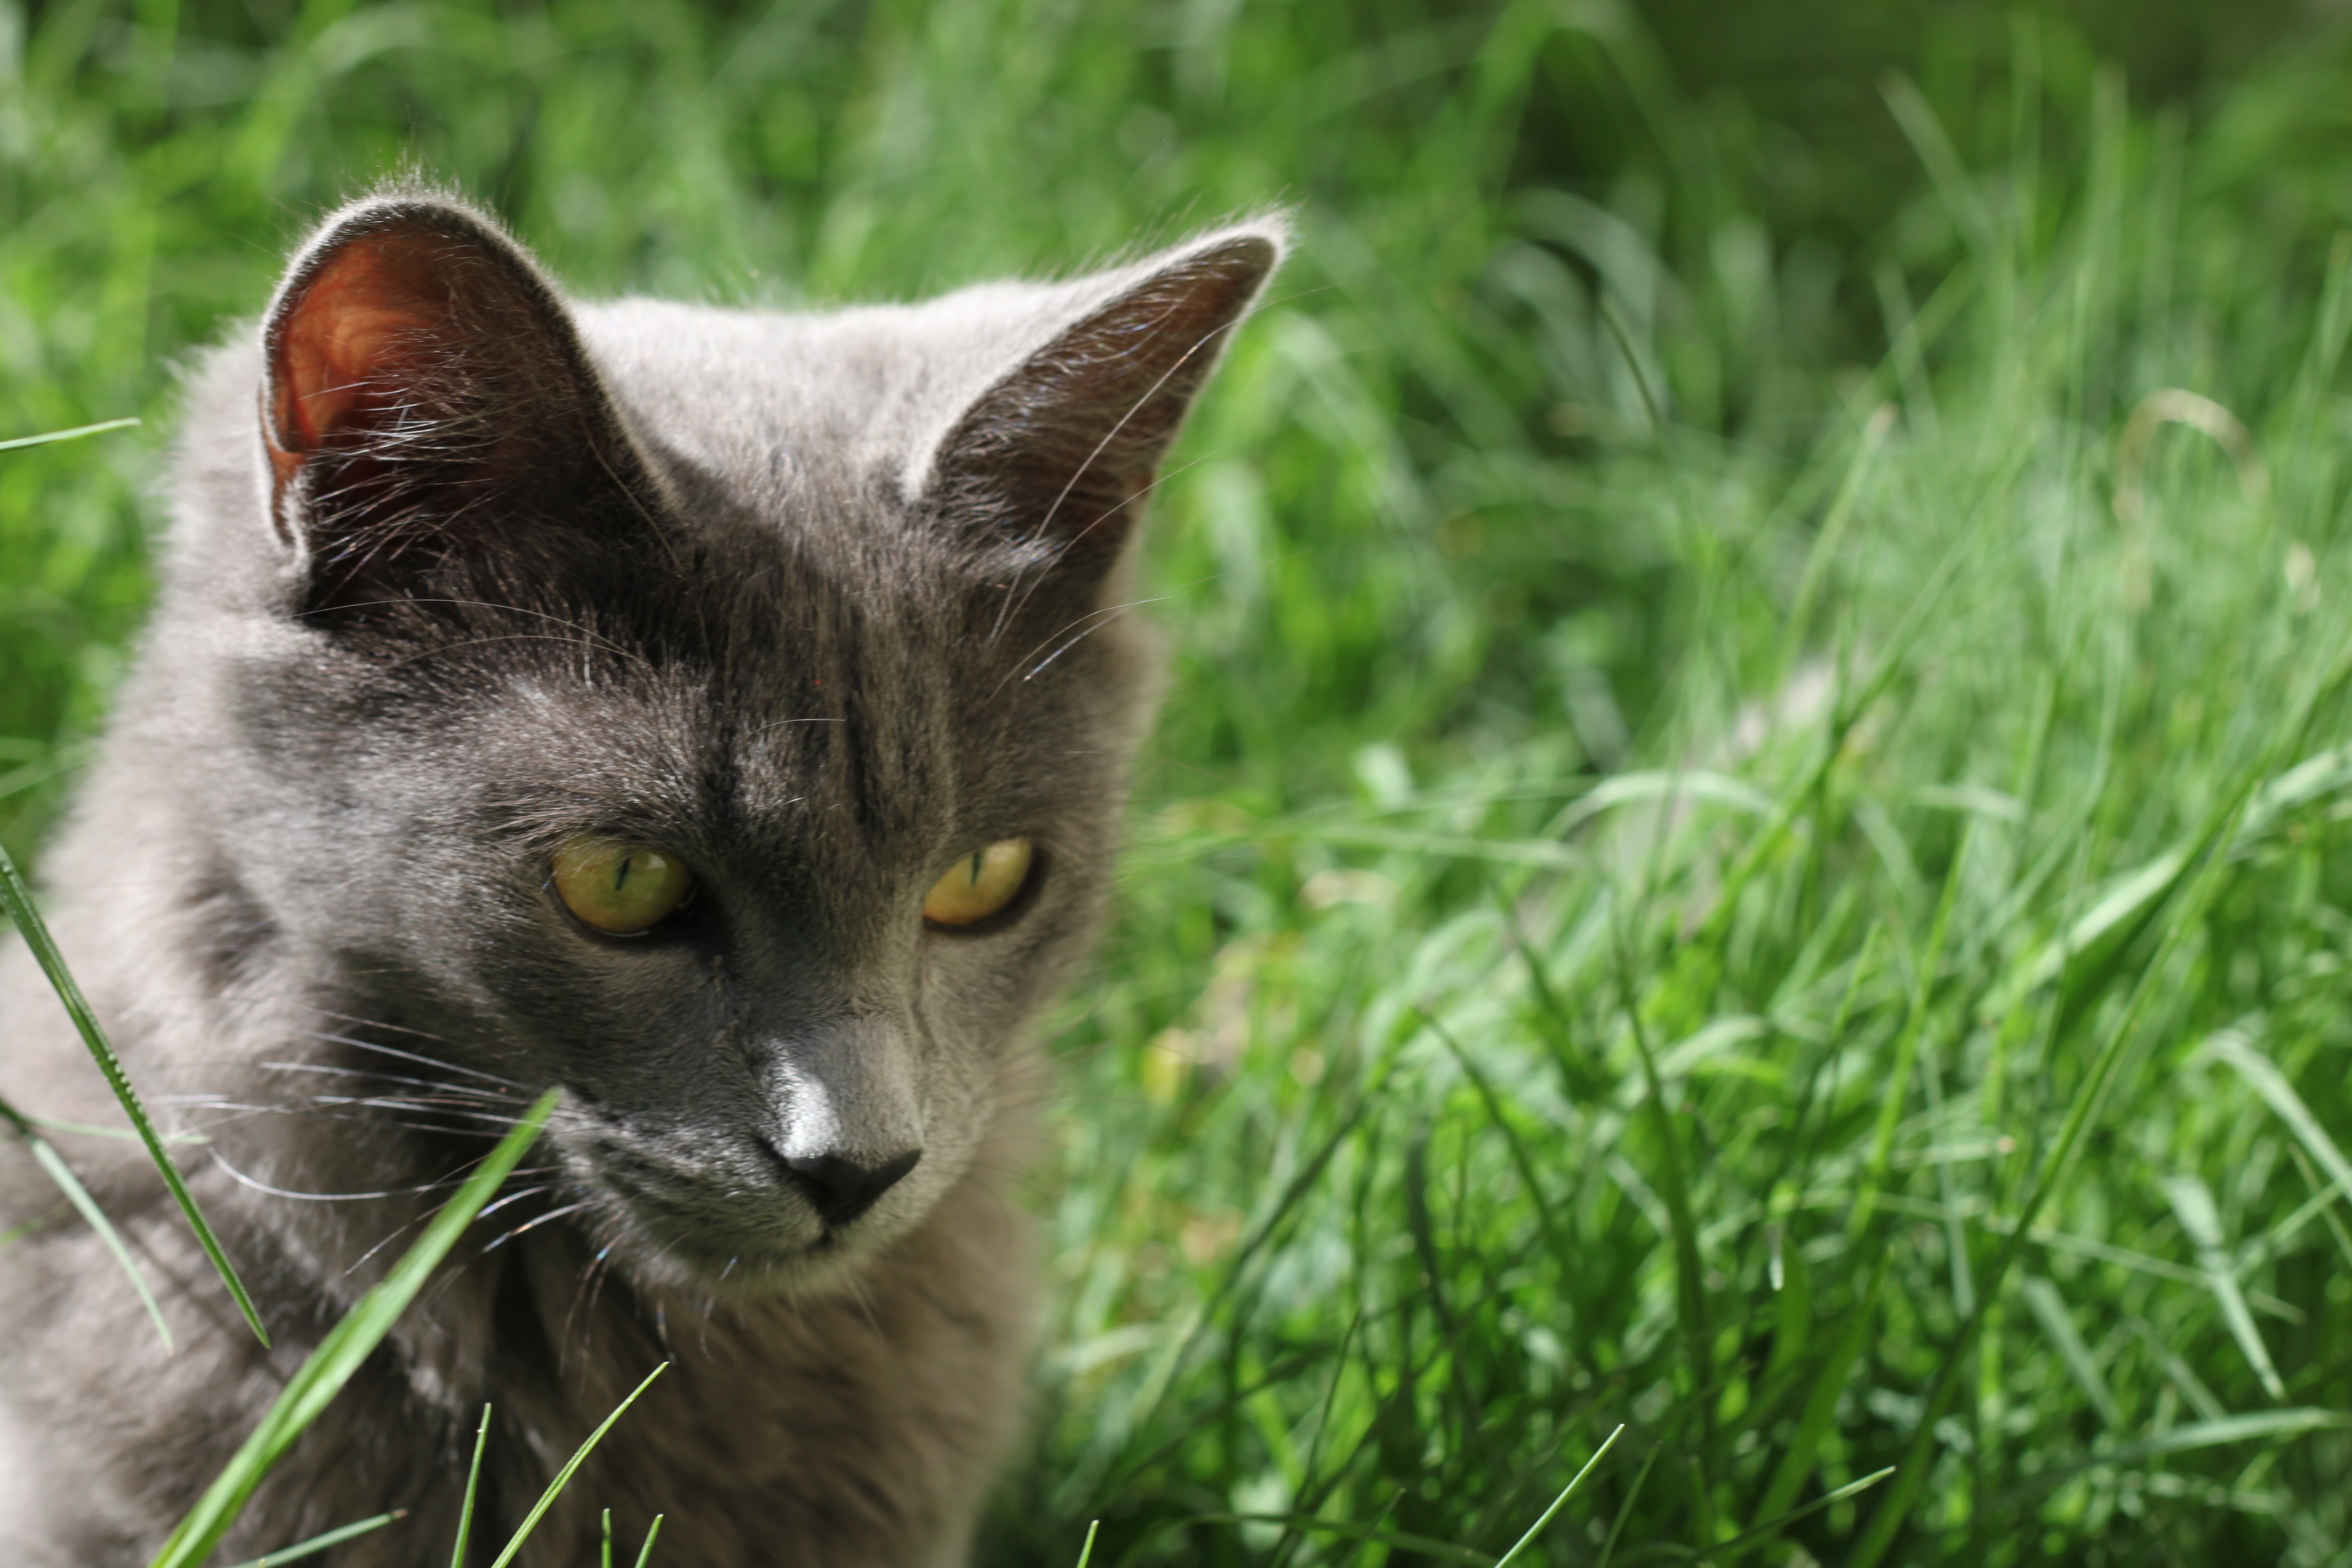
grass, flower, puppy, animal, wildlife, pet, green, cat, mammal, fauna, close up, whiskers, animals, mammals, vertebrate, wild cat, small to medium sized cats, cat like mammal